Geography of Halifax, Nova Scotia

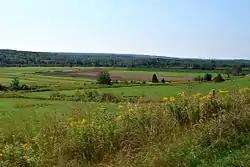
Musquodoboit Valley

The topography of HRM is quite varied, ranging from rocky shorelines to sandy beaches on the coast, to landscapes shaped by glaciation including exposed bedrock, numerous freshwater lakes, medium-sized rivers and streams, drumlins and low hills. The fertile valley along the Musquodoboit River in the northeastern part of HRM is the only agricultural district of note in the municipality. Aside from the settled communities and the urban area surrounding Halifax Harbour, the rest of the municipality's landscape mostly supports a dense combination of mixed Acadian or coniferous forests.